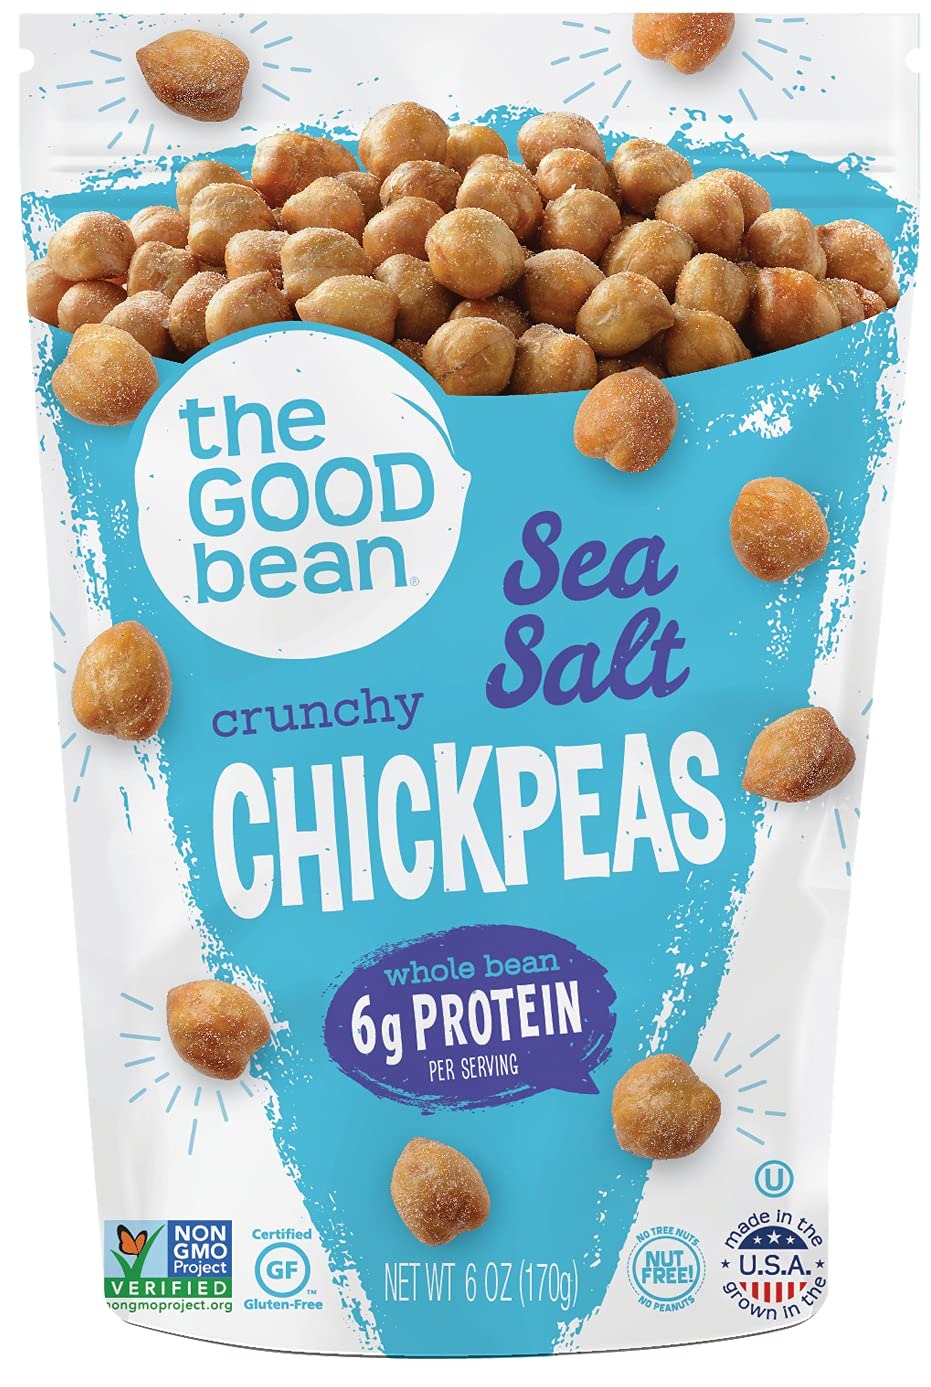
Item Name: The Good Bean Crunchy Chickpeas, Sea Salt, 6 Ounce - Gluten Free
Bullet Point 1: Deliciously Crunchy Snack: The Good Bean Crunchy Chickpeas in Sea Salt flavor offer a delightful and satisfying crunch with every bite. These gluten-free chickpeas are a perfect.
Bullet Point 2: Natural and Nutrient-Rich: Made from high-quality chickpeas, these crunchy bites are not only tasty but also packed with essential nutrients. They are a rich source of protein and fiber.
Bullet Point 3: Gluten-Free and Allergen-Friendly: The Good Bean understands the importance of catering to various dietary needs. These Sea Salt Crunchy Chickpeas are gluten-free.
Bullet Point 4: Versatile Snacking: Whether you're on the go, at work, or simply relaxing at home, these 6-ounce packs of Crunchy Chickpeas are the perfect companion.
Bullet Point 5: Sea Salt Perfection: The Sea Salt flavor adds just the right amount of savory goodness to enhance the natural taste of chickpeas. The balance of crunch and subtle seasoning creates a snack.
Value: 6.0
Unit: ounce

Price: 9.99